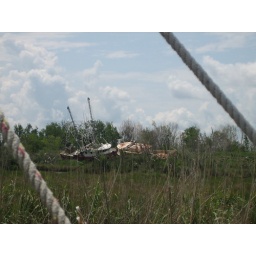
Boarding the first boat I see more fishing ships in the distance. Left there by Katrina